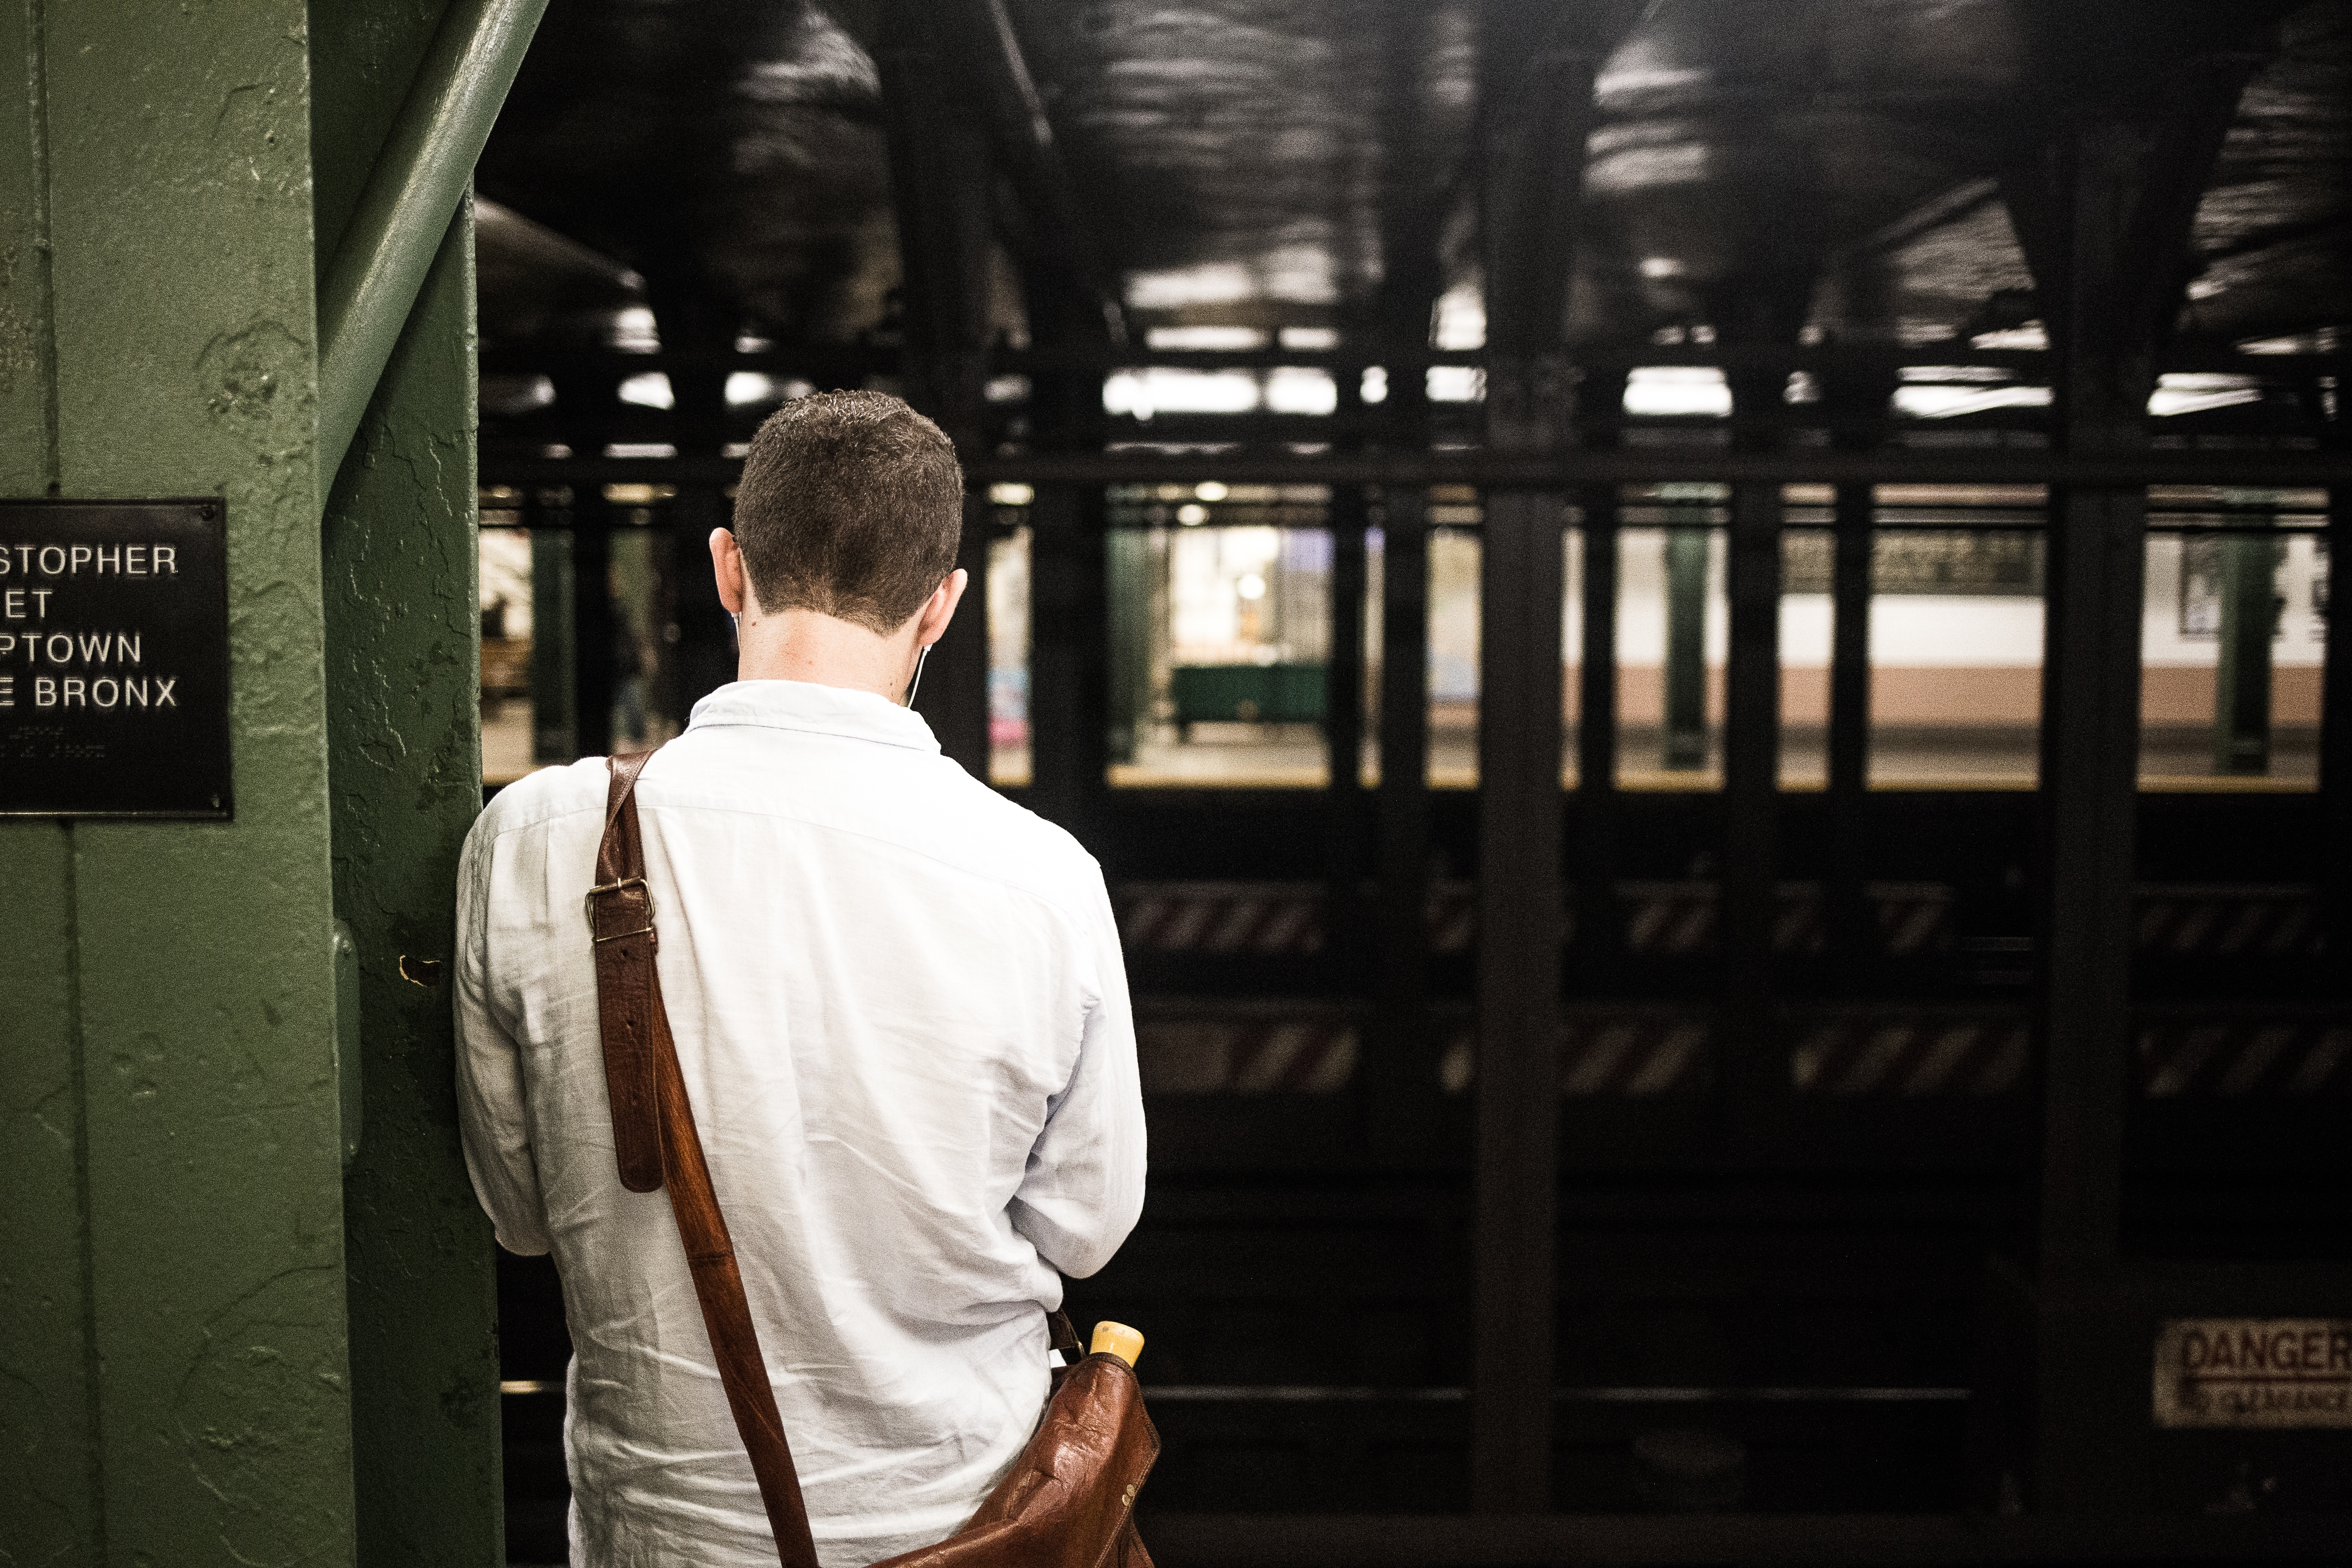
man, person, white, glass, film, male, subway, black, temple, photograph, image